Regent Hotel

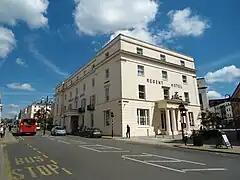
The hotel in 2019

In 1809, a plot of land was purchased to build the hotel on, which cost £1,000. The foundation stone was laid eight years later, on 18 July 1818 by the granddaughter of the original landowner. The hotel was officially opened on 19 August 1819 by Mrs Greatheed, wife of the previous landowner Berties, accompanied by actress Sarah Siddons. The hotel opened as Williams Hotel, but 3 weeks later was renamed The Regent by permission of the Prince Regent (later George IV).